Henry Klotz Sr. House

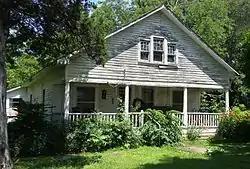

The Henry Klotz Sr. House is a historic house of Henry W. Klotz Sr. on First Street in Russell, Arkansas. It is a single story wood-frame structure with a broad gabled roof and recessed porch. It was built in 1921 from prefabricated parts ordered by Henry Klotz from Sears, Roebuck. It is one of White County's few examples of a catalog mail-order house. The house does not match any known catalog entry by the company, suggesting that either Klotz or the builder made alterations on site.